500th anniversary of the Zaporozhian Sich

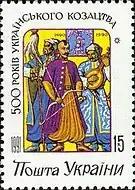
A 1991 stamp of Ukraine commemorating the 500th anniversary of Ukrainian Cossacks

The events of the anniversary led to a renewed interest in the history of Ukrainian Cossacks. Since the anniversary, Ukraine's Cossack heritage has turned from a matter of debate among historians to something which is commonly accepted. A number of Cossack societies have been founded in Ukraine since independence in 1991, owing partially to an atmosphere which was favourable to Cossacks brought about by the anniversary. The commemorations also led to the protection of Khortytsia's natural environment, with the island being granted the status of a national nature reserve in 1993.